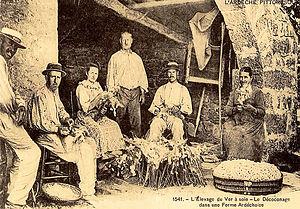
Élevage du vers à soie à Lagorce, dans les Cévennes ardéchoises
La sériciculture est l'élevage du ver à soie qui est lui-même la chenille d'un papillon, le Bombyx mori. Elle consiste en l'ensemble des opérations de culture du mûrier, d'élevage du ver à soie pour l'obtention du cocon, de dévidage du cocon, et de filature de la soie. L'élevage s'effectue à partir des œufs du papillon appelés selon l'usage « graines ».